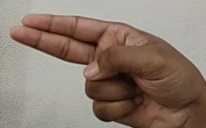
ASL sign: H